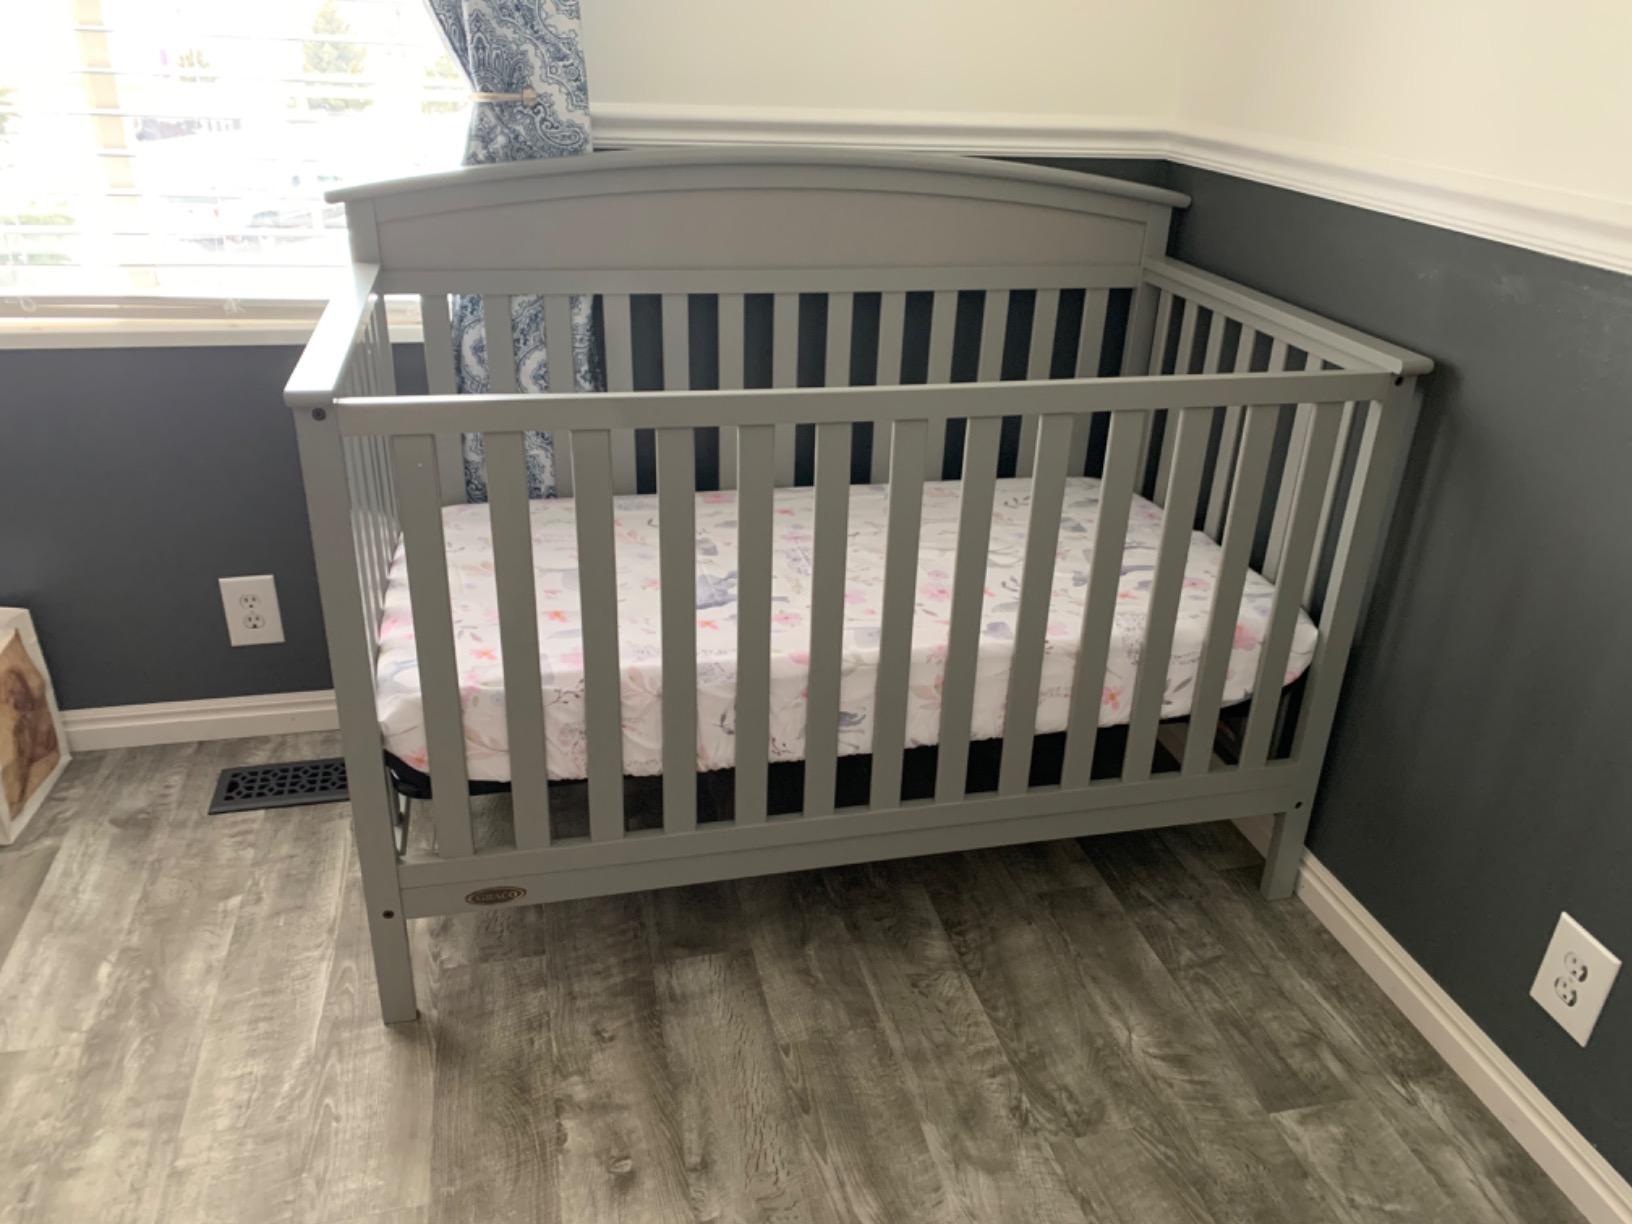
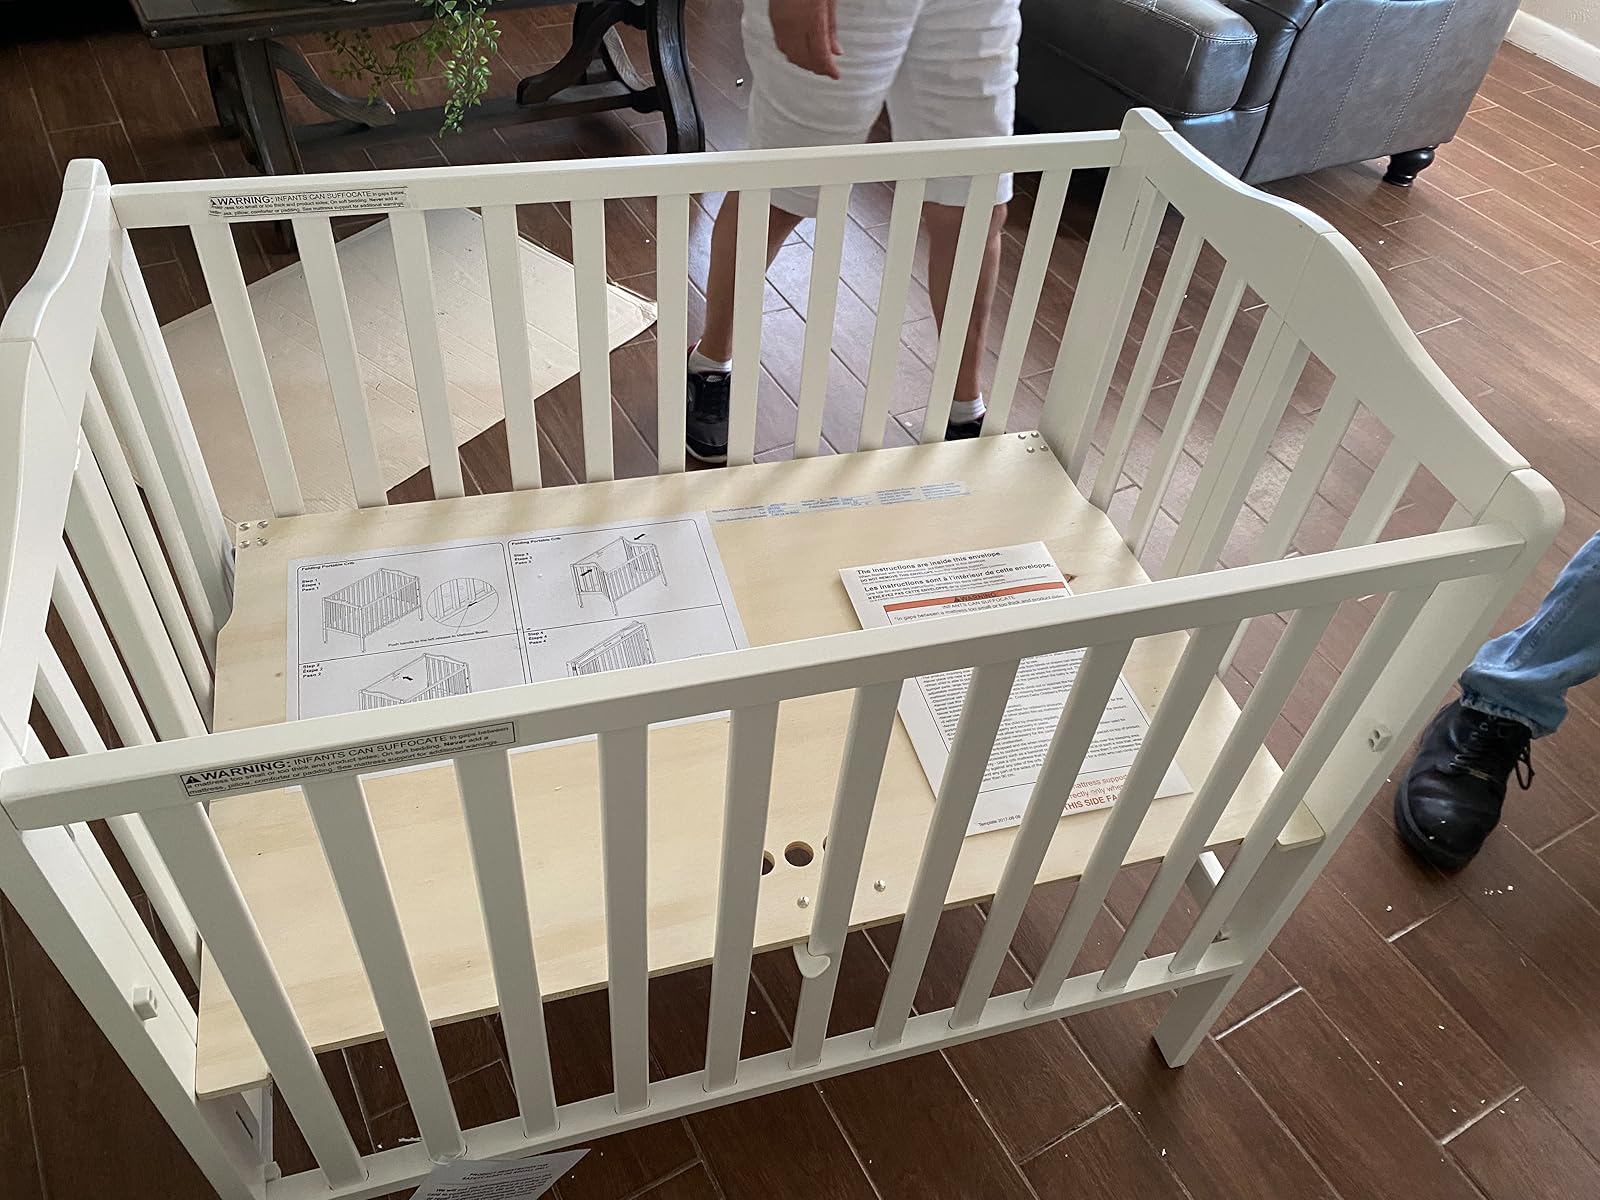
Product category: products_crib
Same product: no